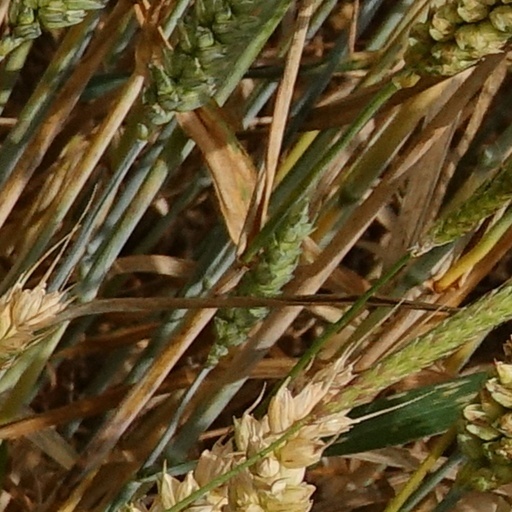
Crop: wheat